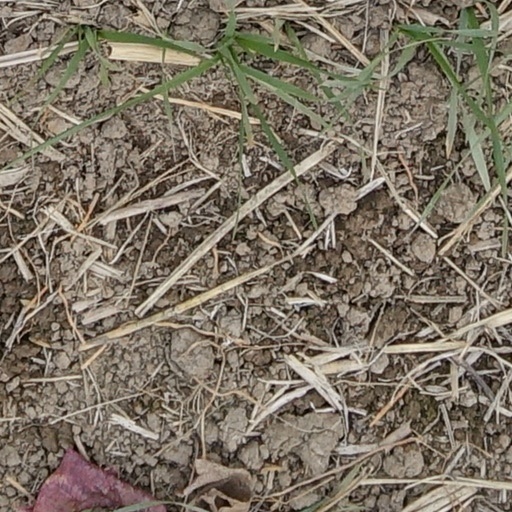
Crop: wheat